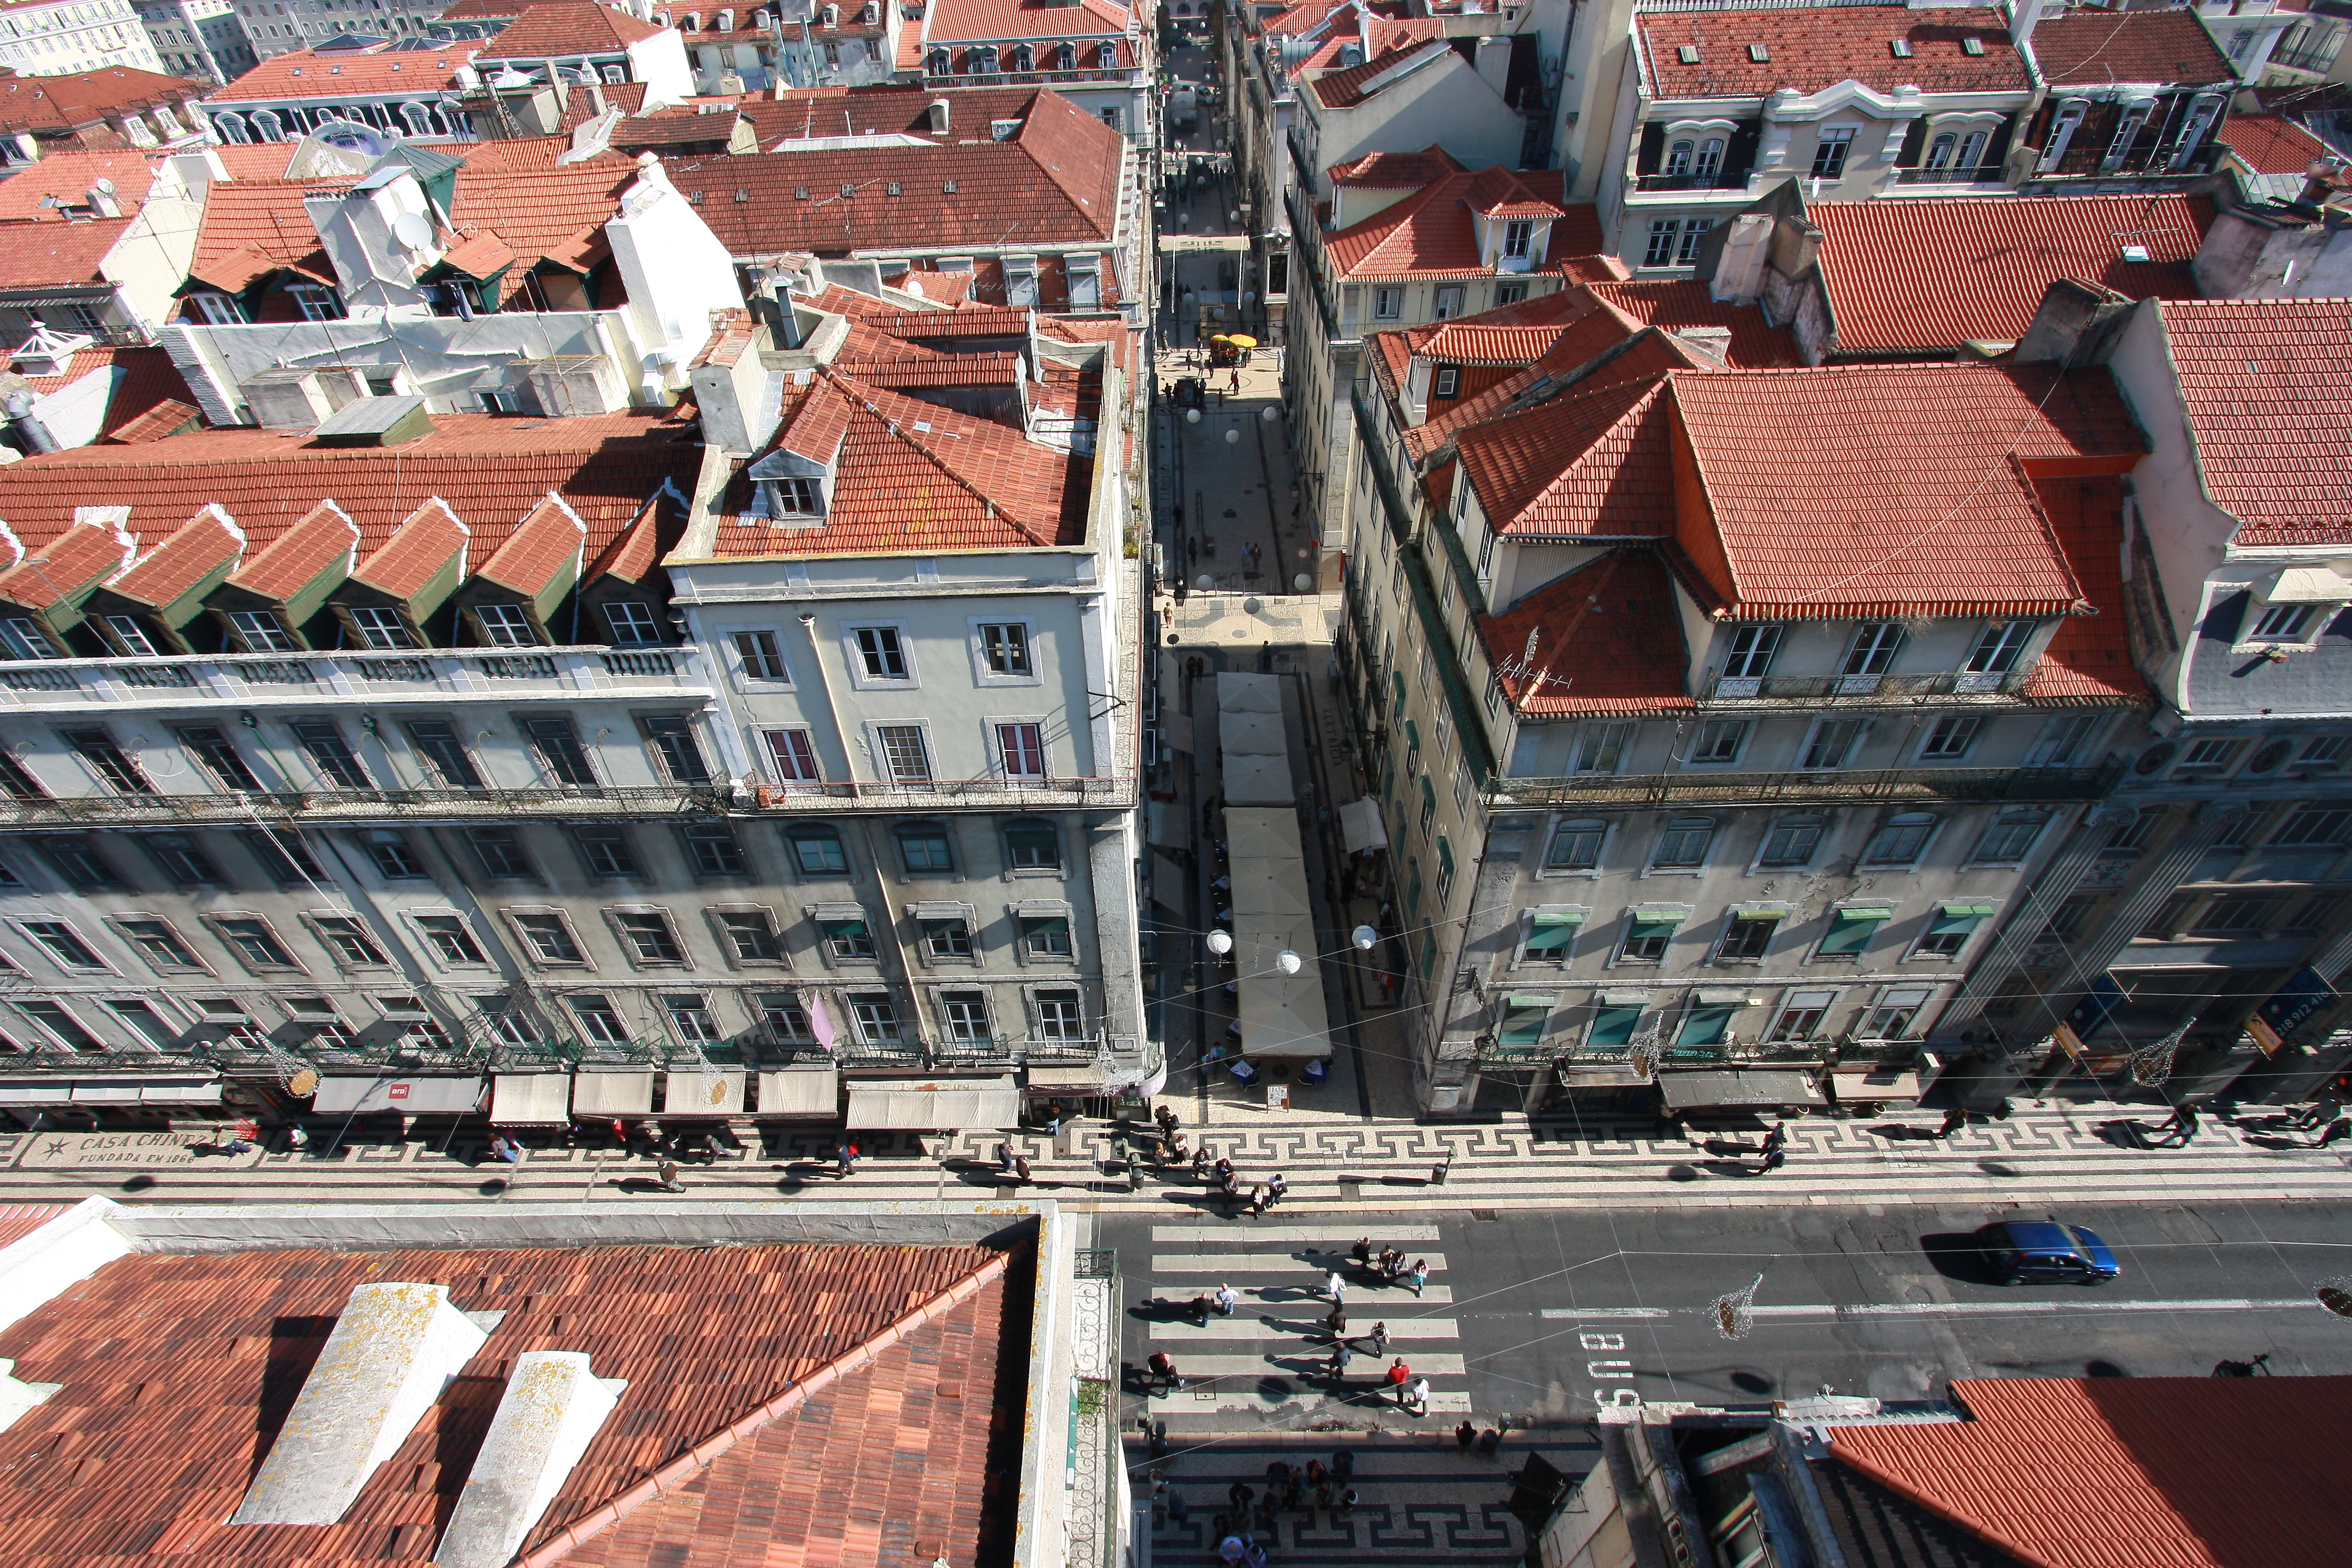
lisbon, urban area, city, roof, town, landmark, building, residential area, neighbourhood, bird's eye view, metropolis, aerial photography, metropolitan area, house, sky, facade, outdoor structure, suburb